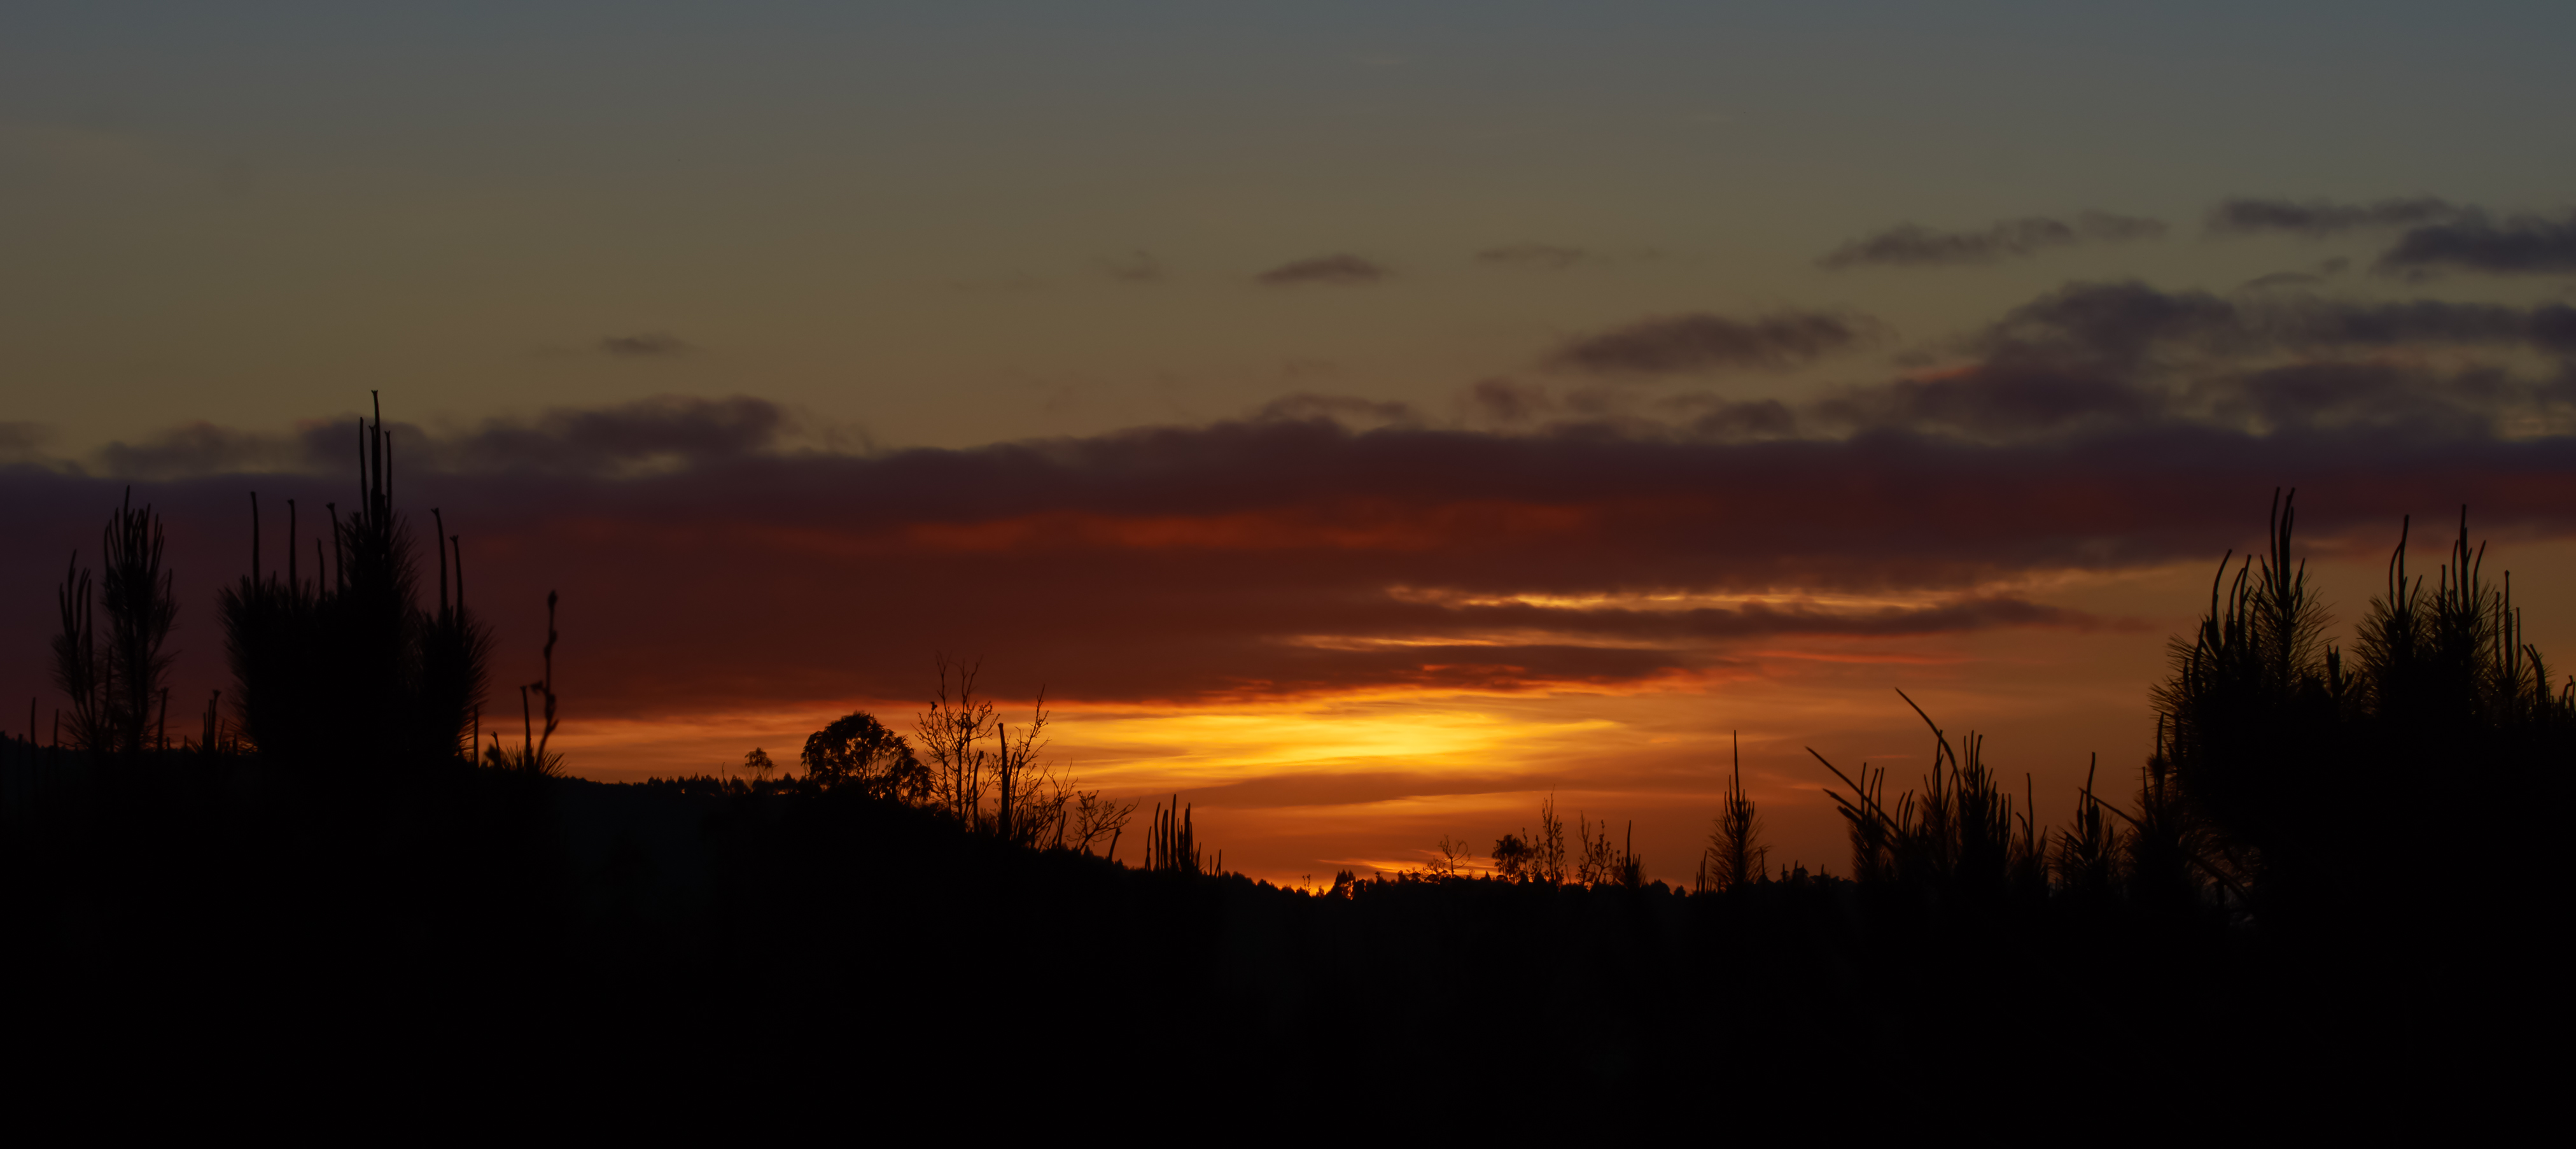
landscape, horizon, cloud, sky, sun, sunrise, sunset, sunlight, morning, dawn, atmosphere, photo, dusk, evening, spain, puestadesol, galicia, pontevedra, paisajes, 60mm, a77, espana, g, ggl1, gaby1, xovesphoto, sonya77, tamron60mm, gphoto, xelodegalicia, berducido, afterglow, gabrielcoru a, atmospheric phenomenon, red sky at morning